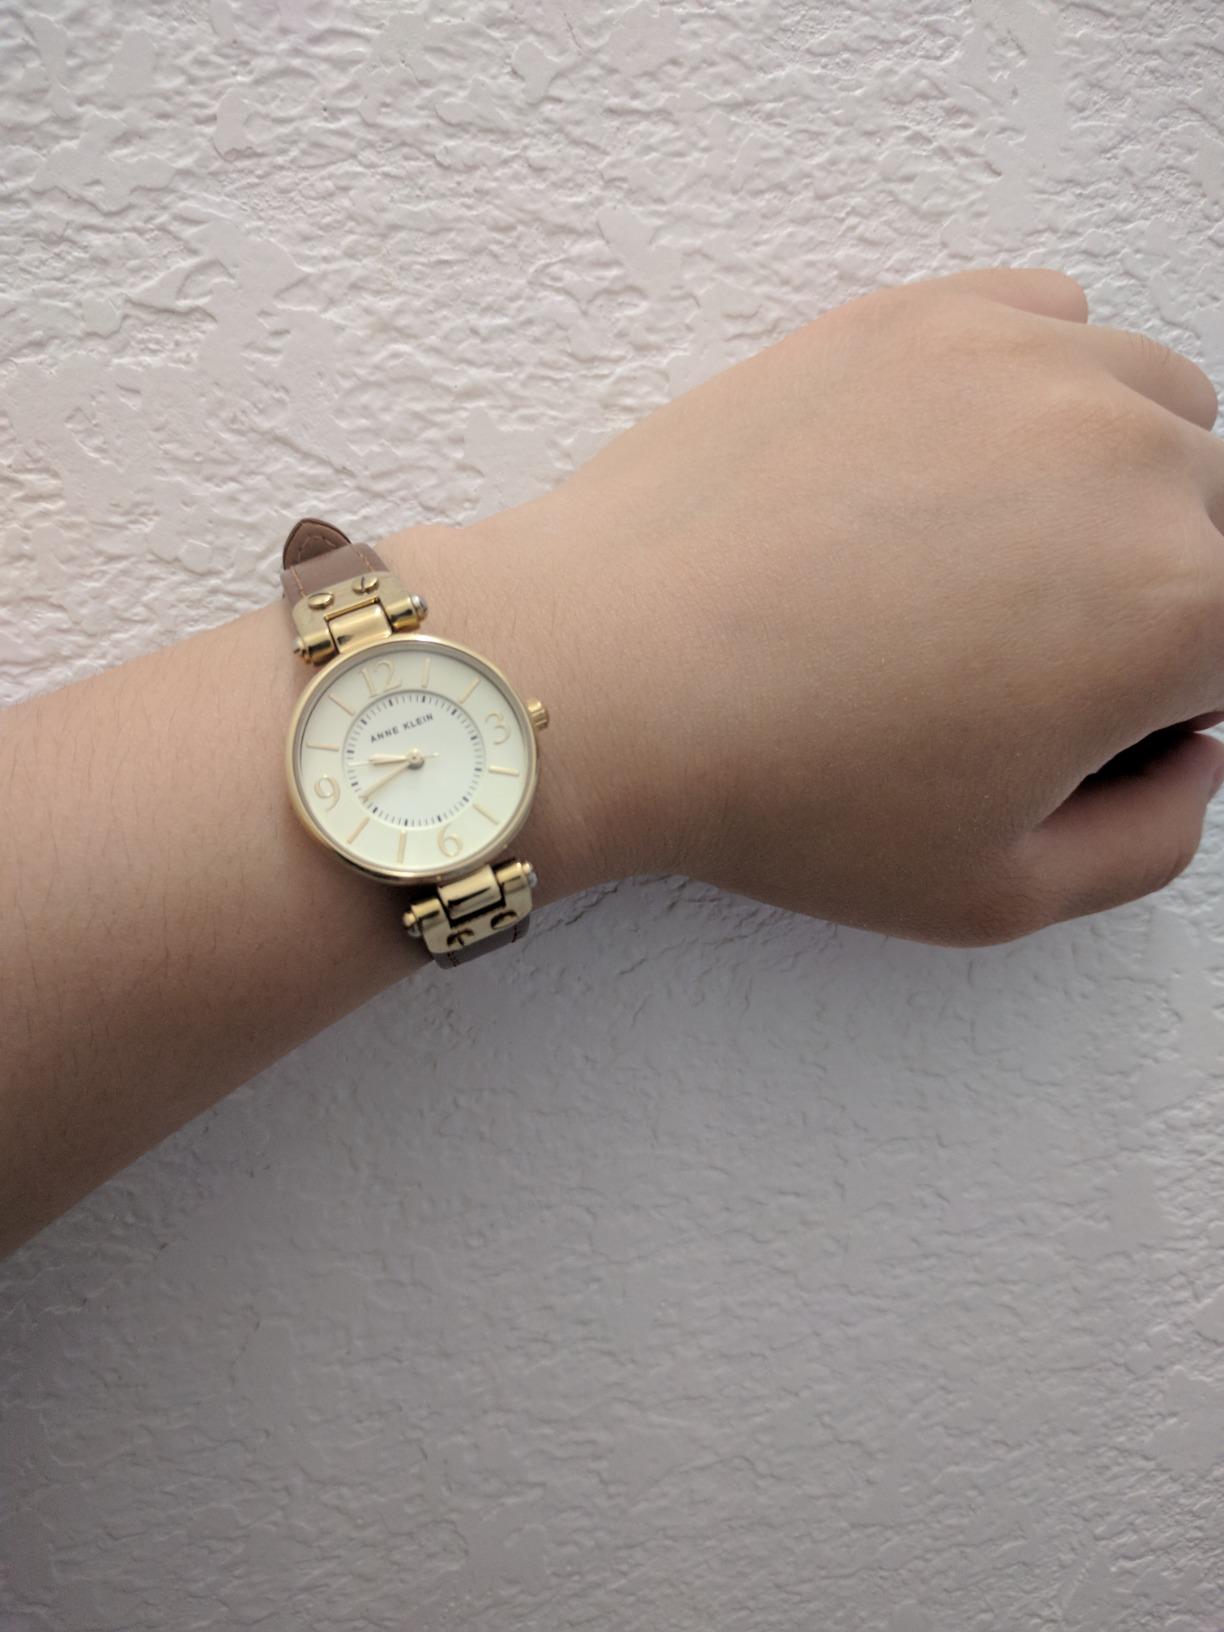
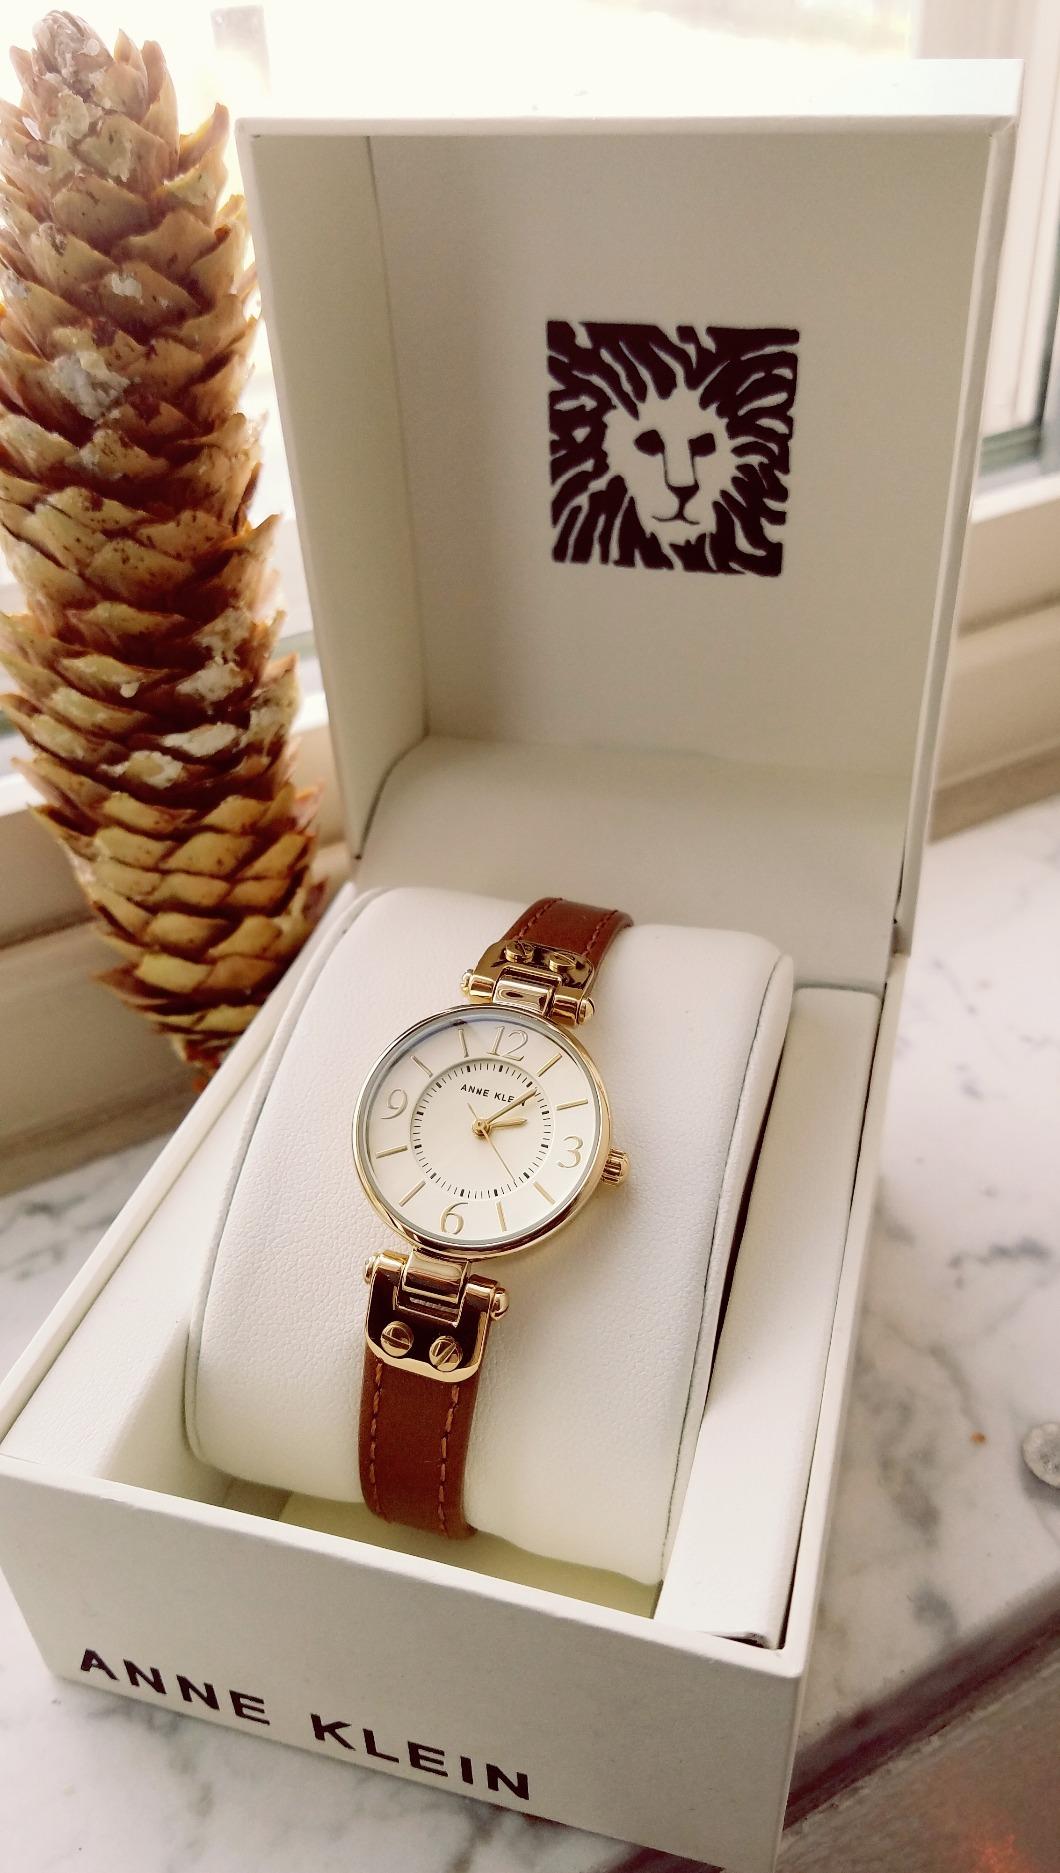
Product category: accessories_watch
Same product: yes